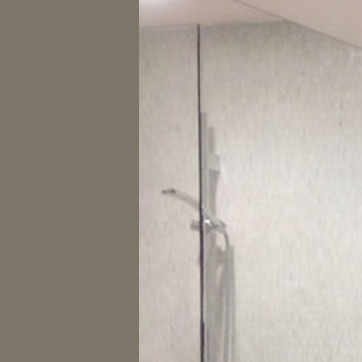
Material: mirror